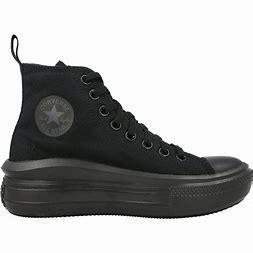
Brand: Converse
Model: Chuck Taylor All Star Canvas